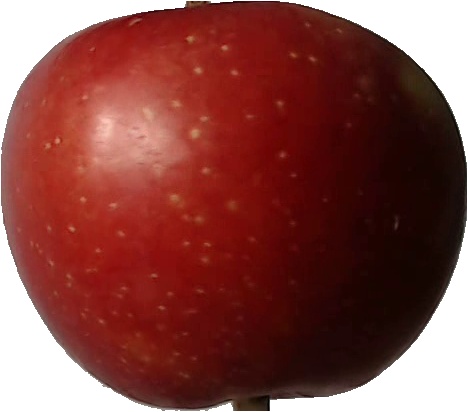
Label: apple_braeburn_1